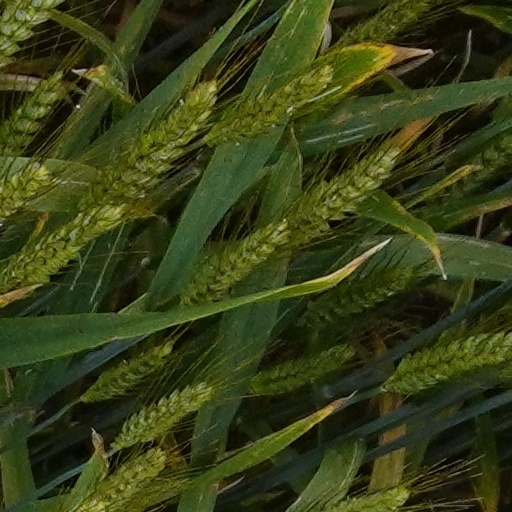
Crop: wheat